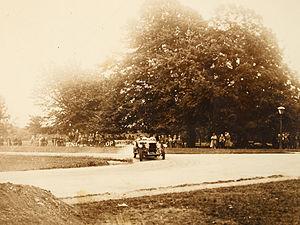
Le Grand Prix d'Irlande était course automobile qui s'est tenue entre 1929 et 1931 sur un circuit provisoire aménagé au Phoenix Park de Dublin, la capitale de l'Irlande.